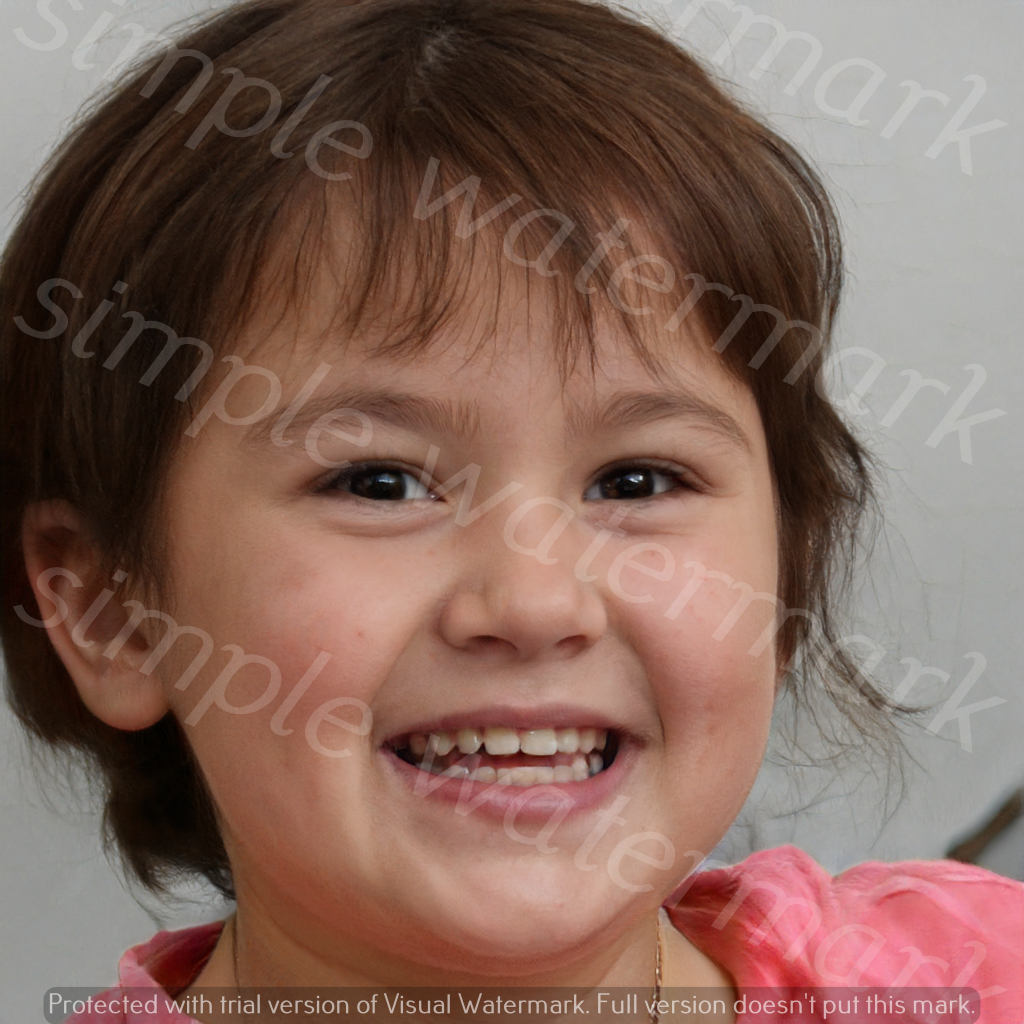
Label: Watermark